Shanghai Rose (film)

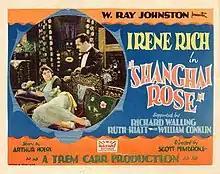

Shanghai Rose is a lost 1929 American silent action film directed by Scott Pembroke and starring Irene Rich, William Conklin and Ruth Hiatt.